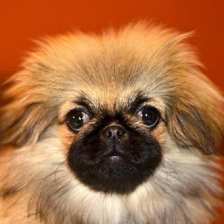
Label: animals